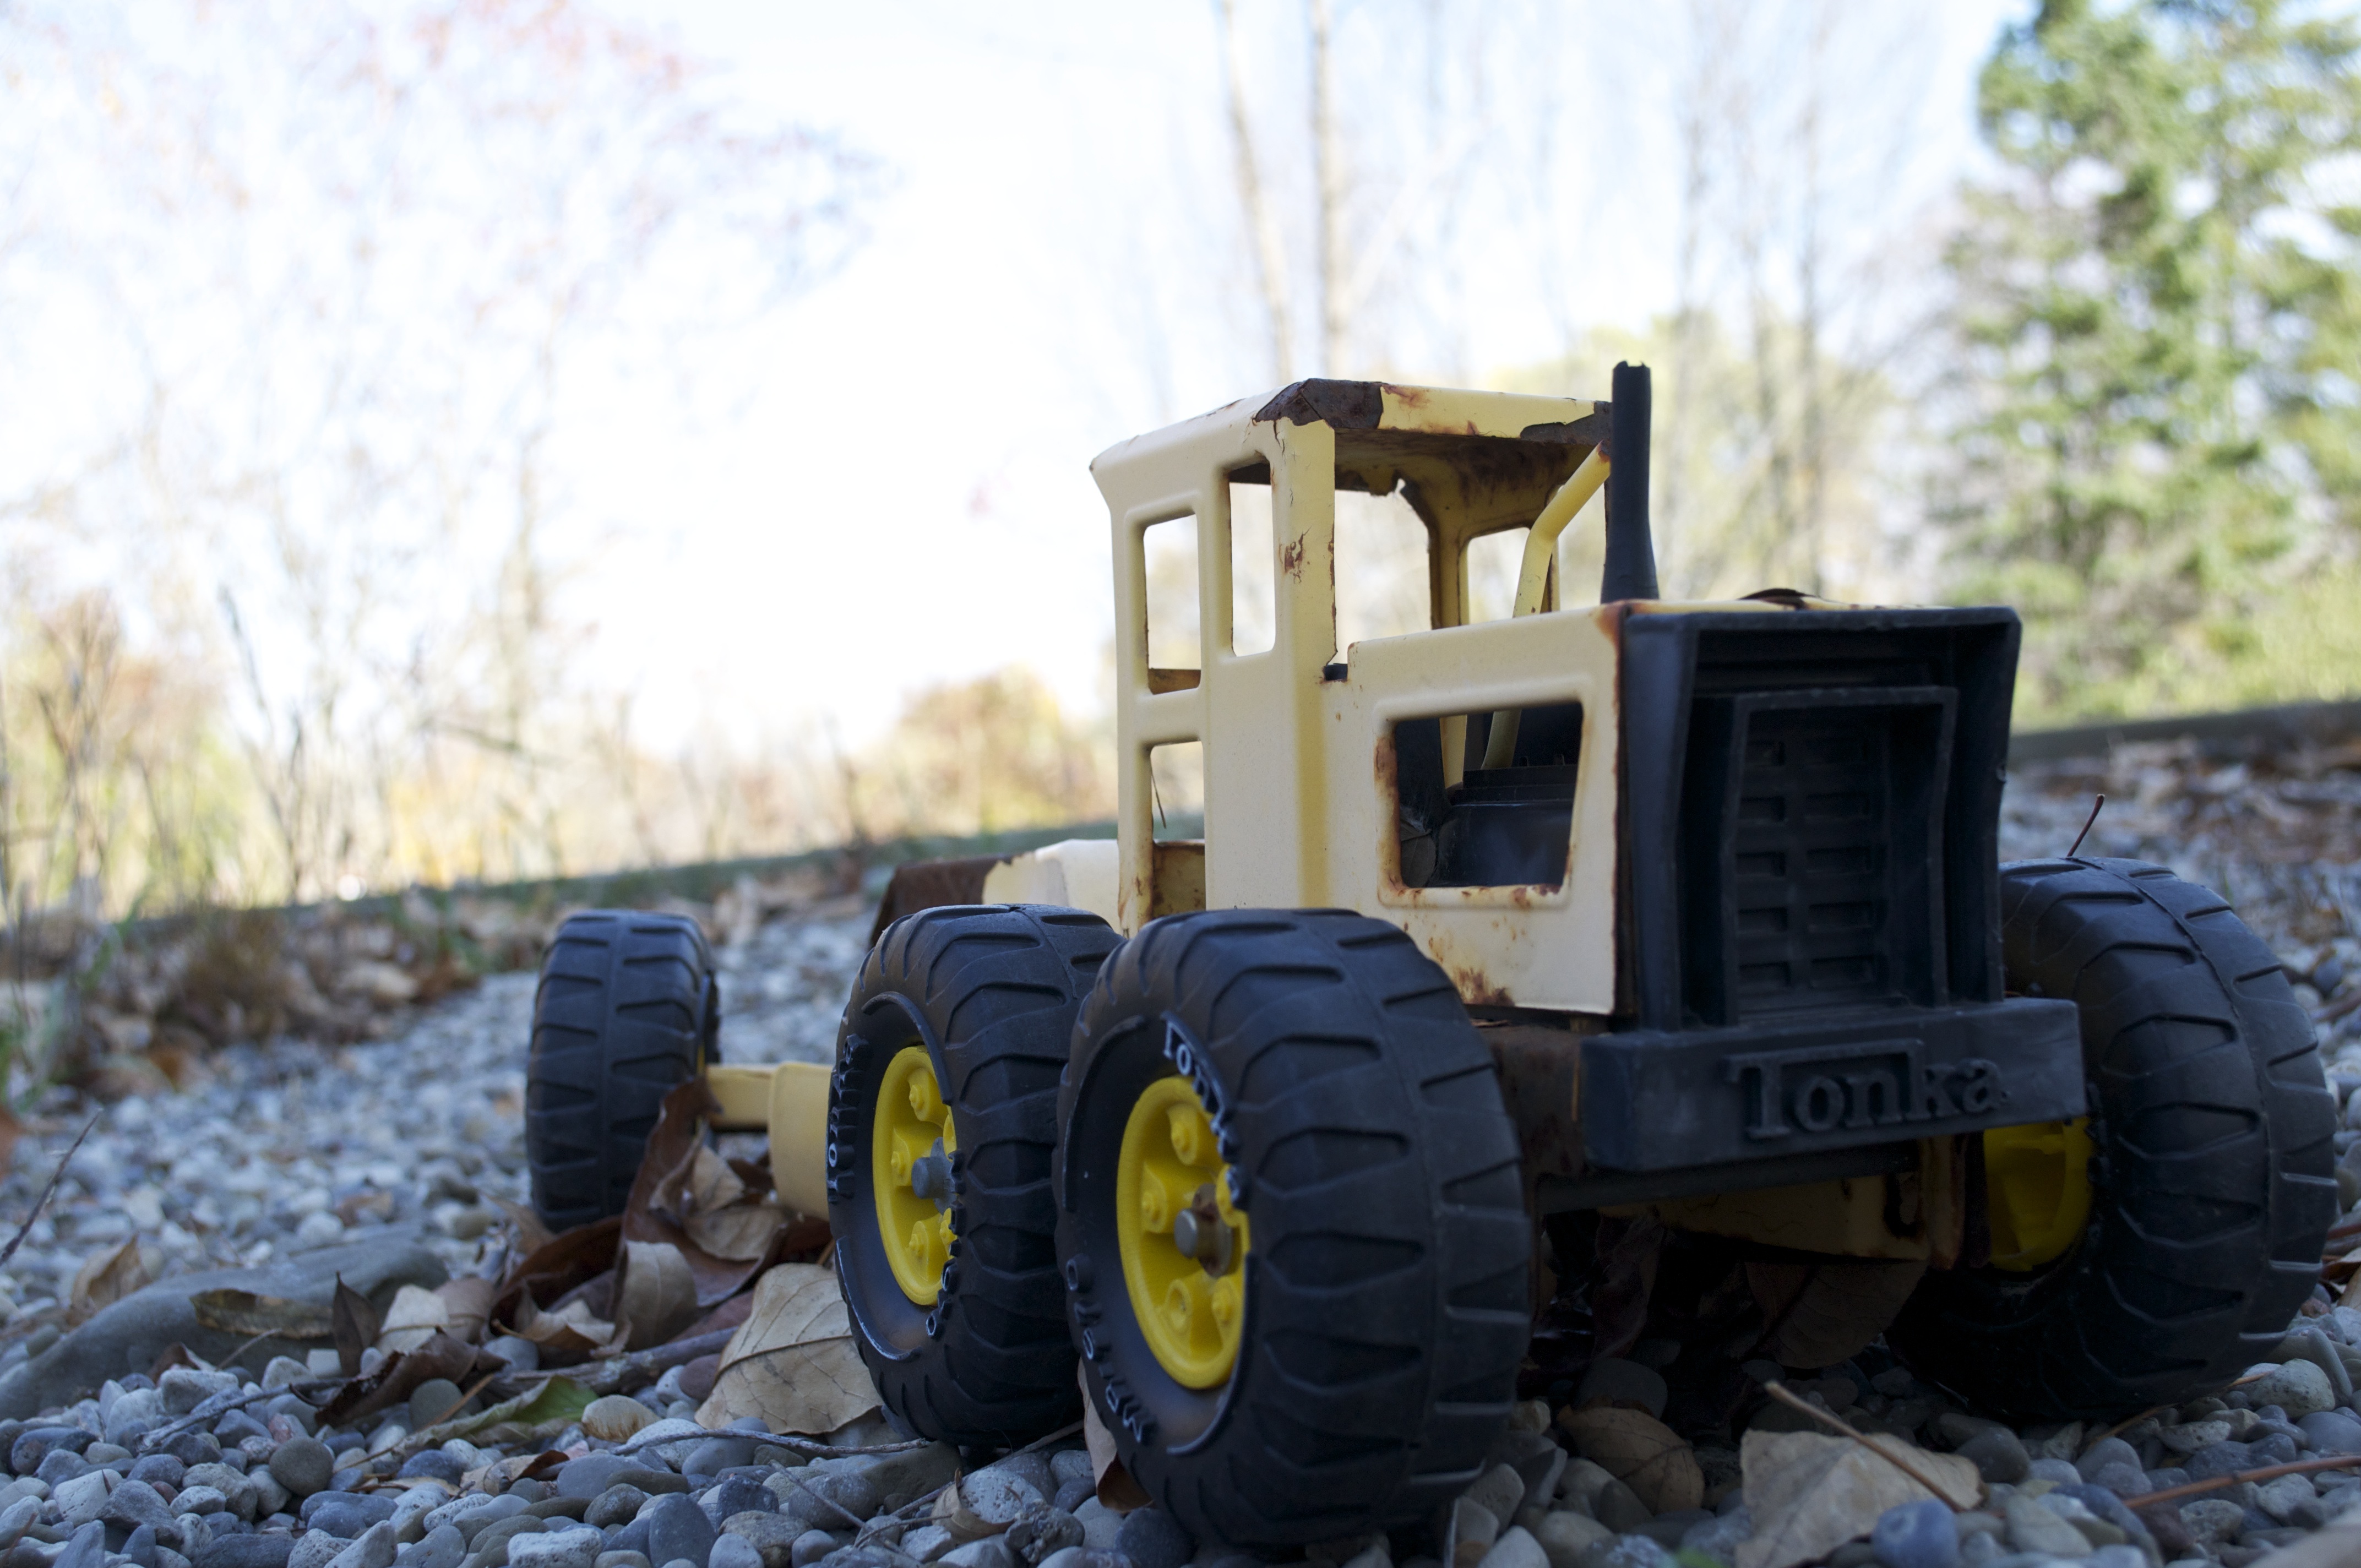
tractor, asphalt, construction, vehicle, soil, agriculture, bulldozer, agricultural machinery, construction equipment, land vehicle, toy tractor